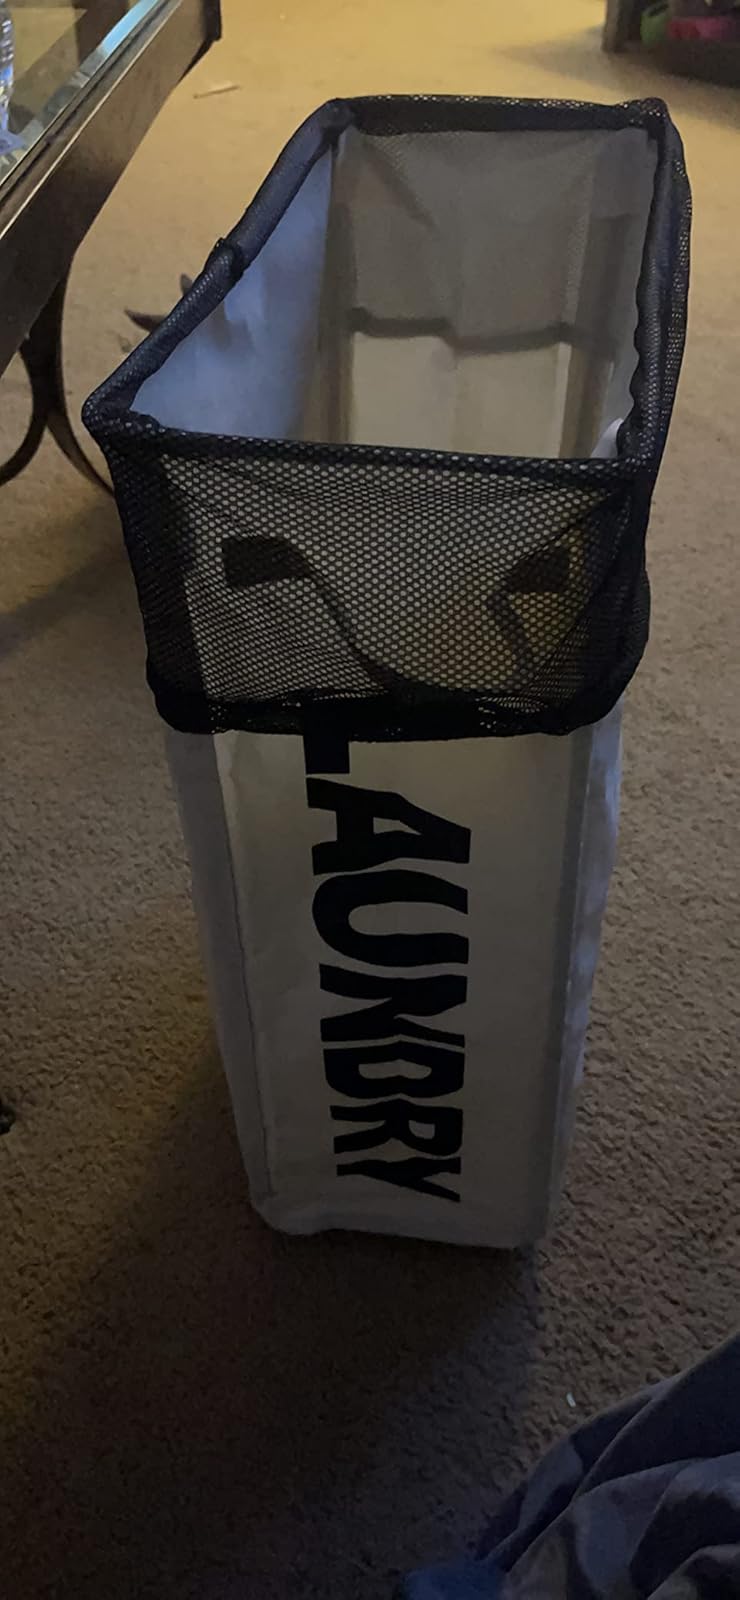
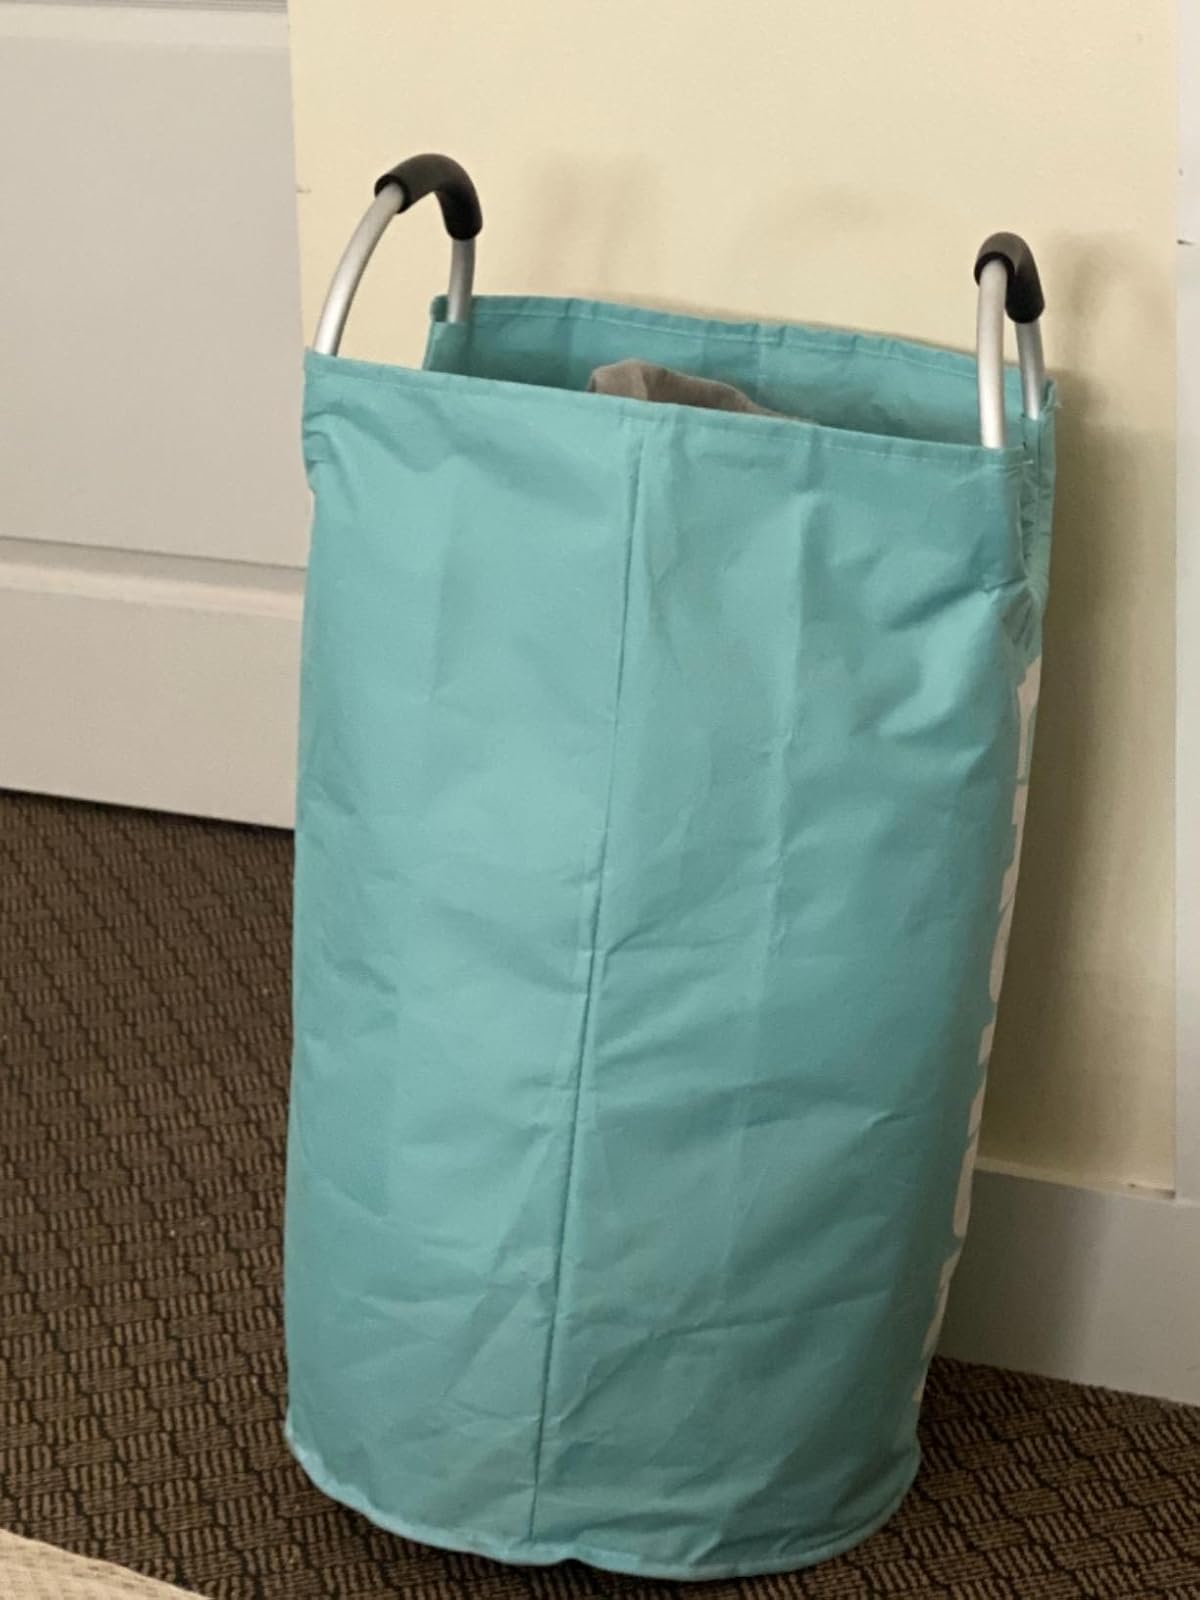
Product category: items_hamper
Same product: no